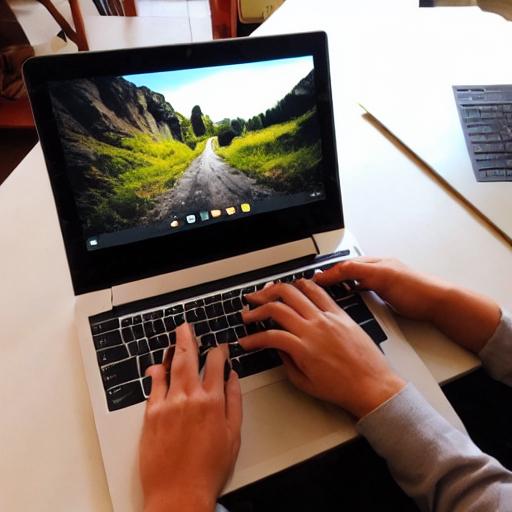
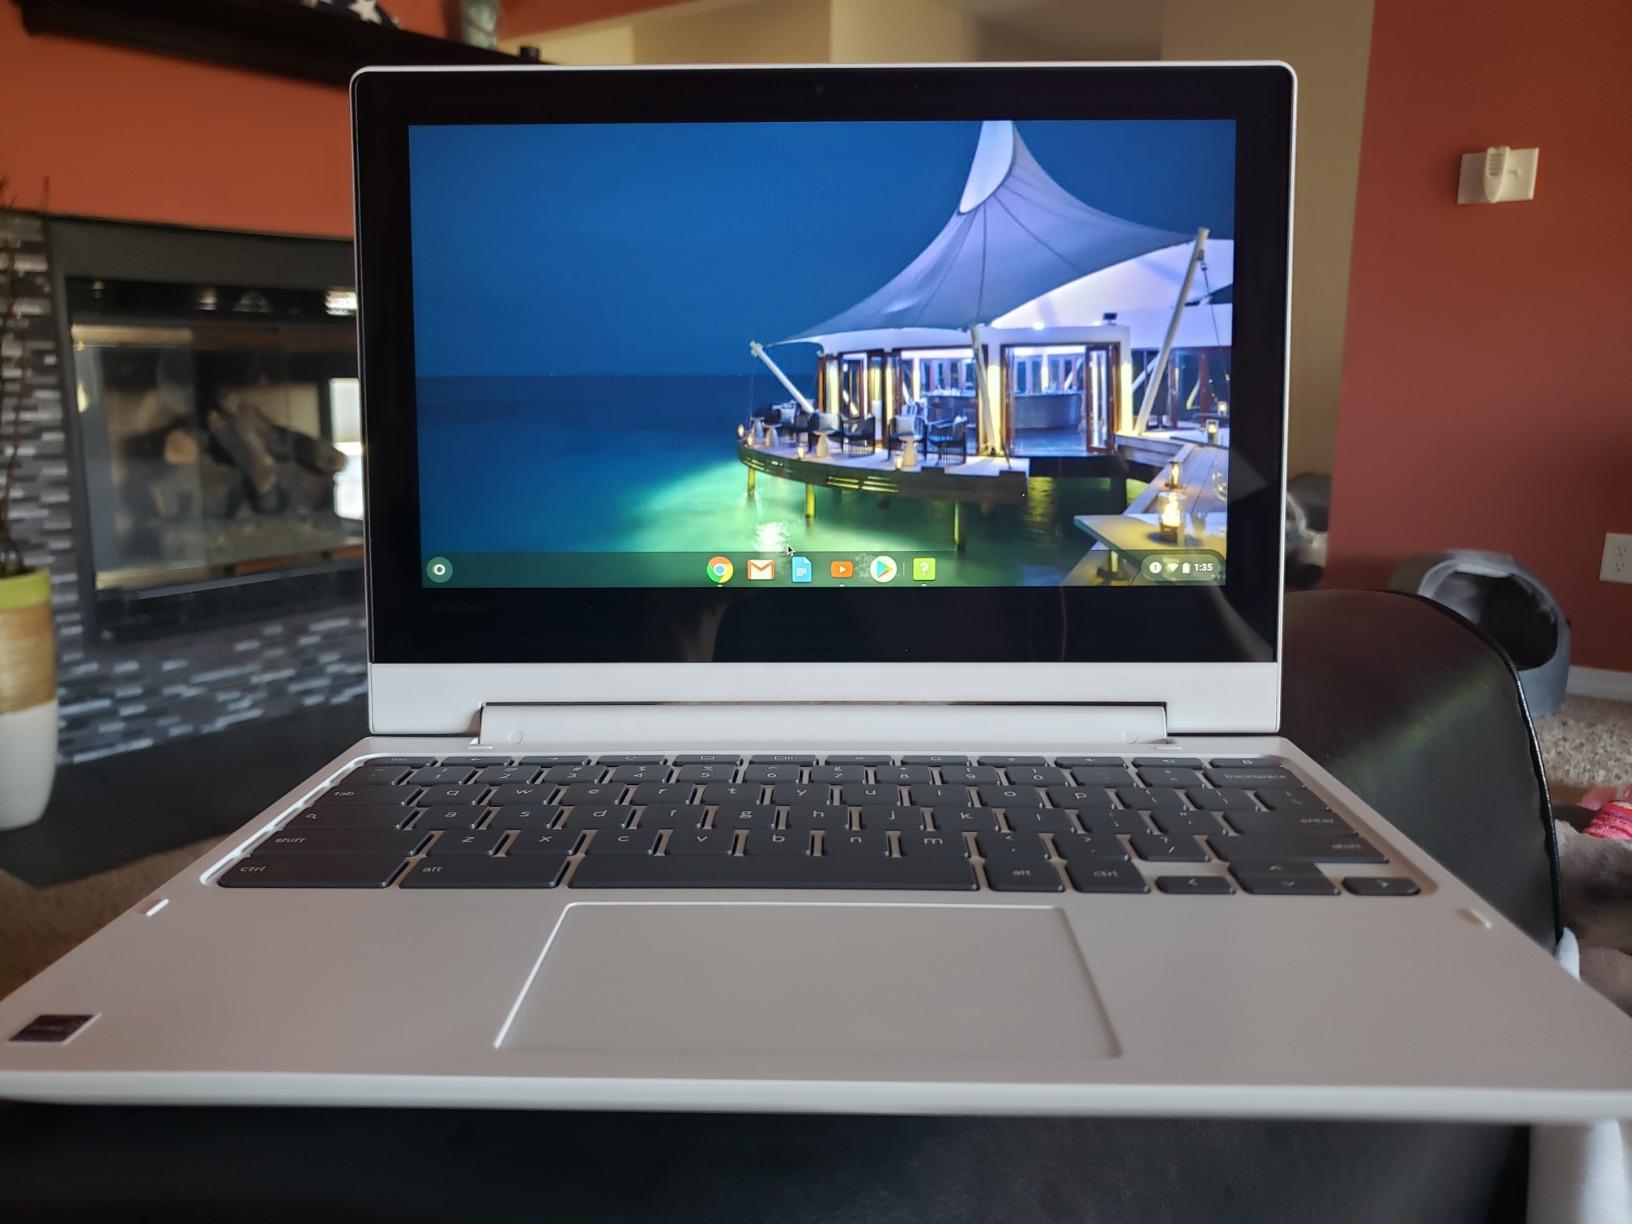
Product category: laptop
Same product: no